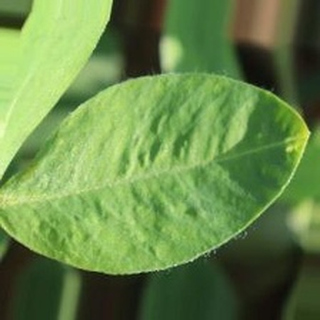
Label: healthy_groundnut